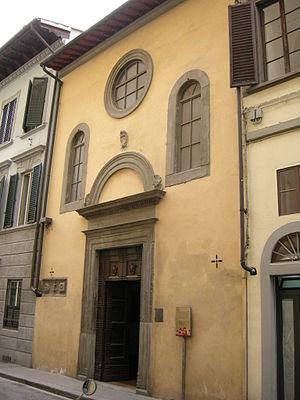
Les Bini sont une ancienne famille noble de Florence.